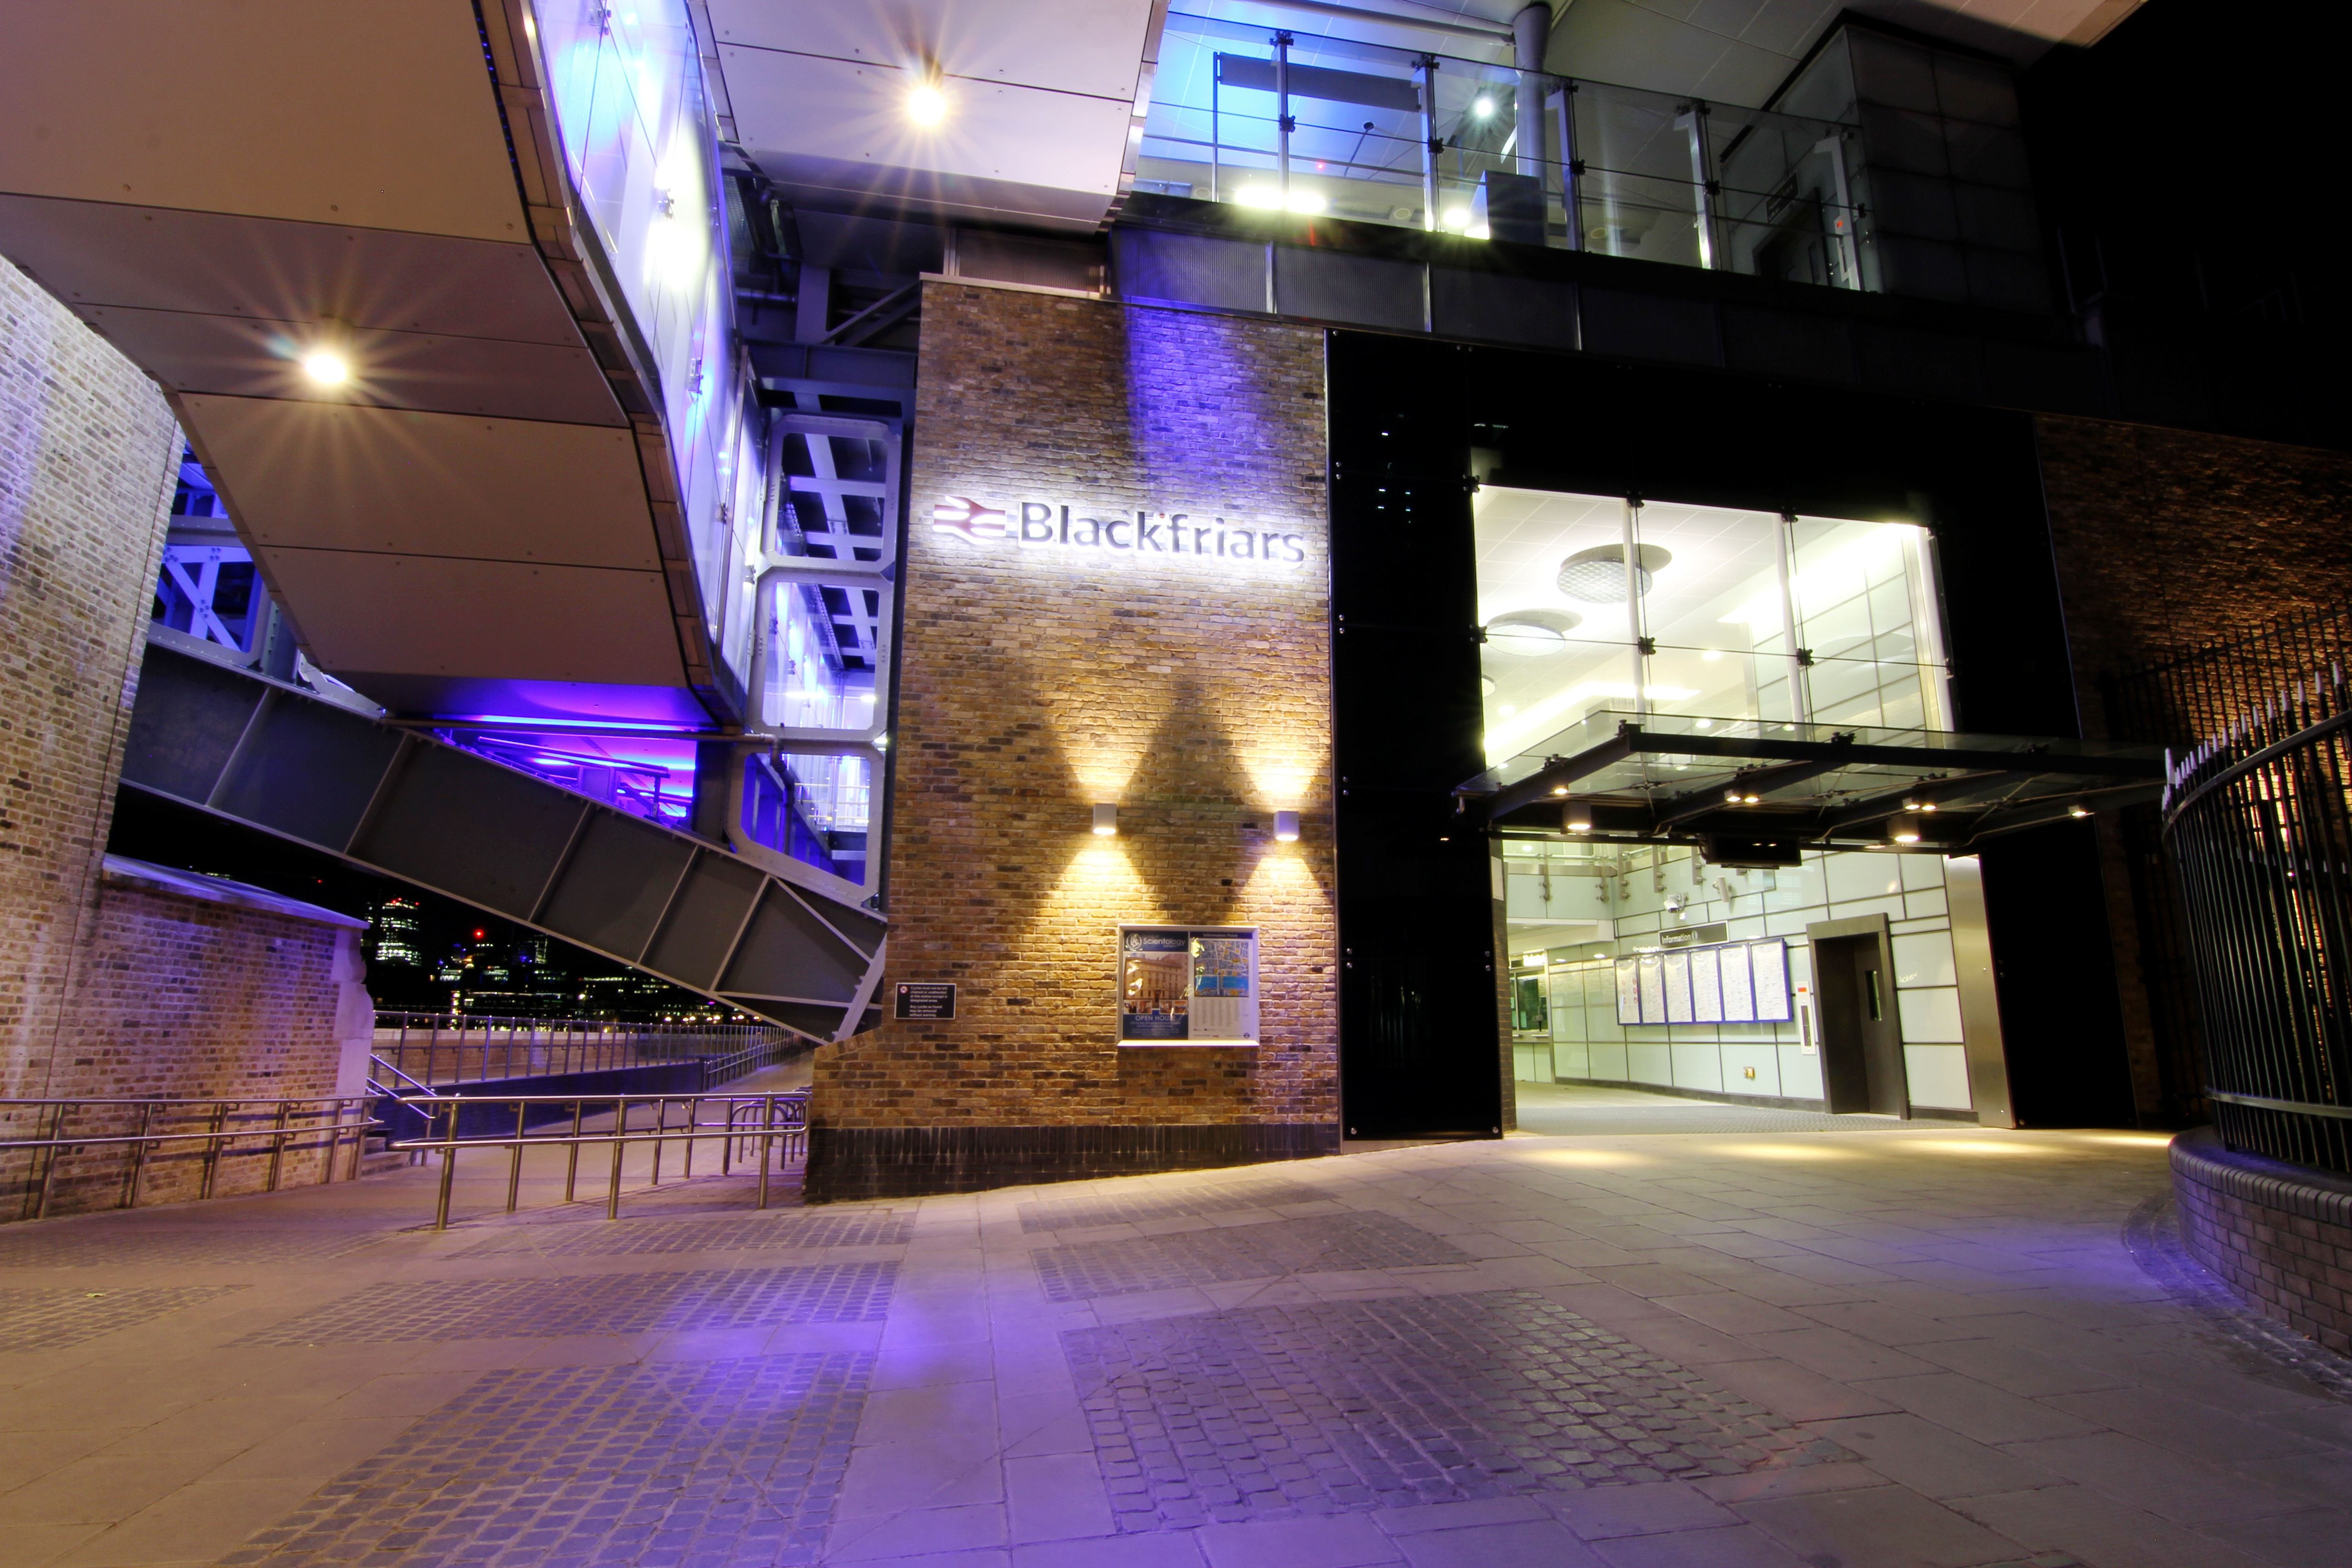
night, interior design, lobby